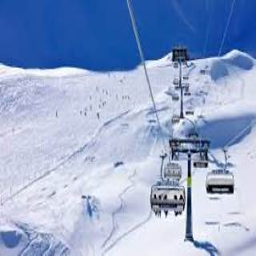
malbun ski resort lichtenstein